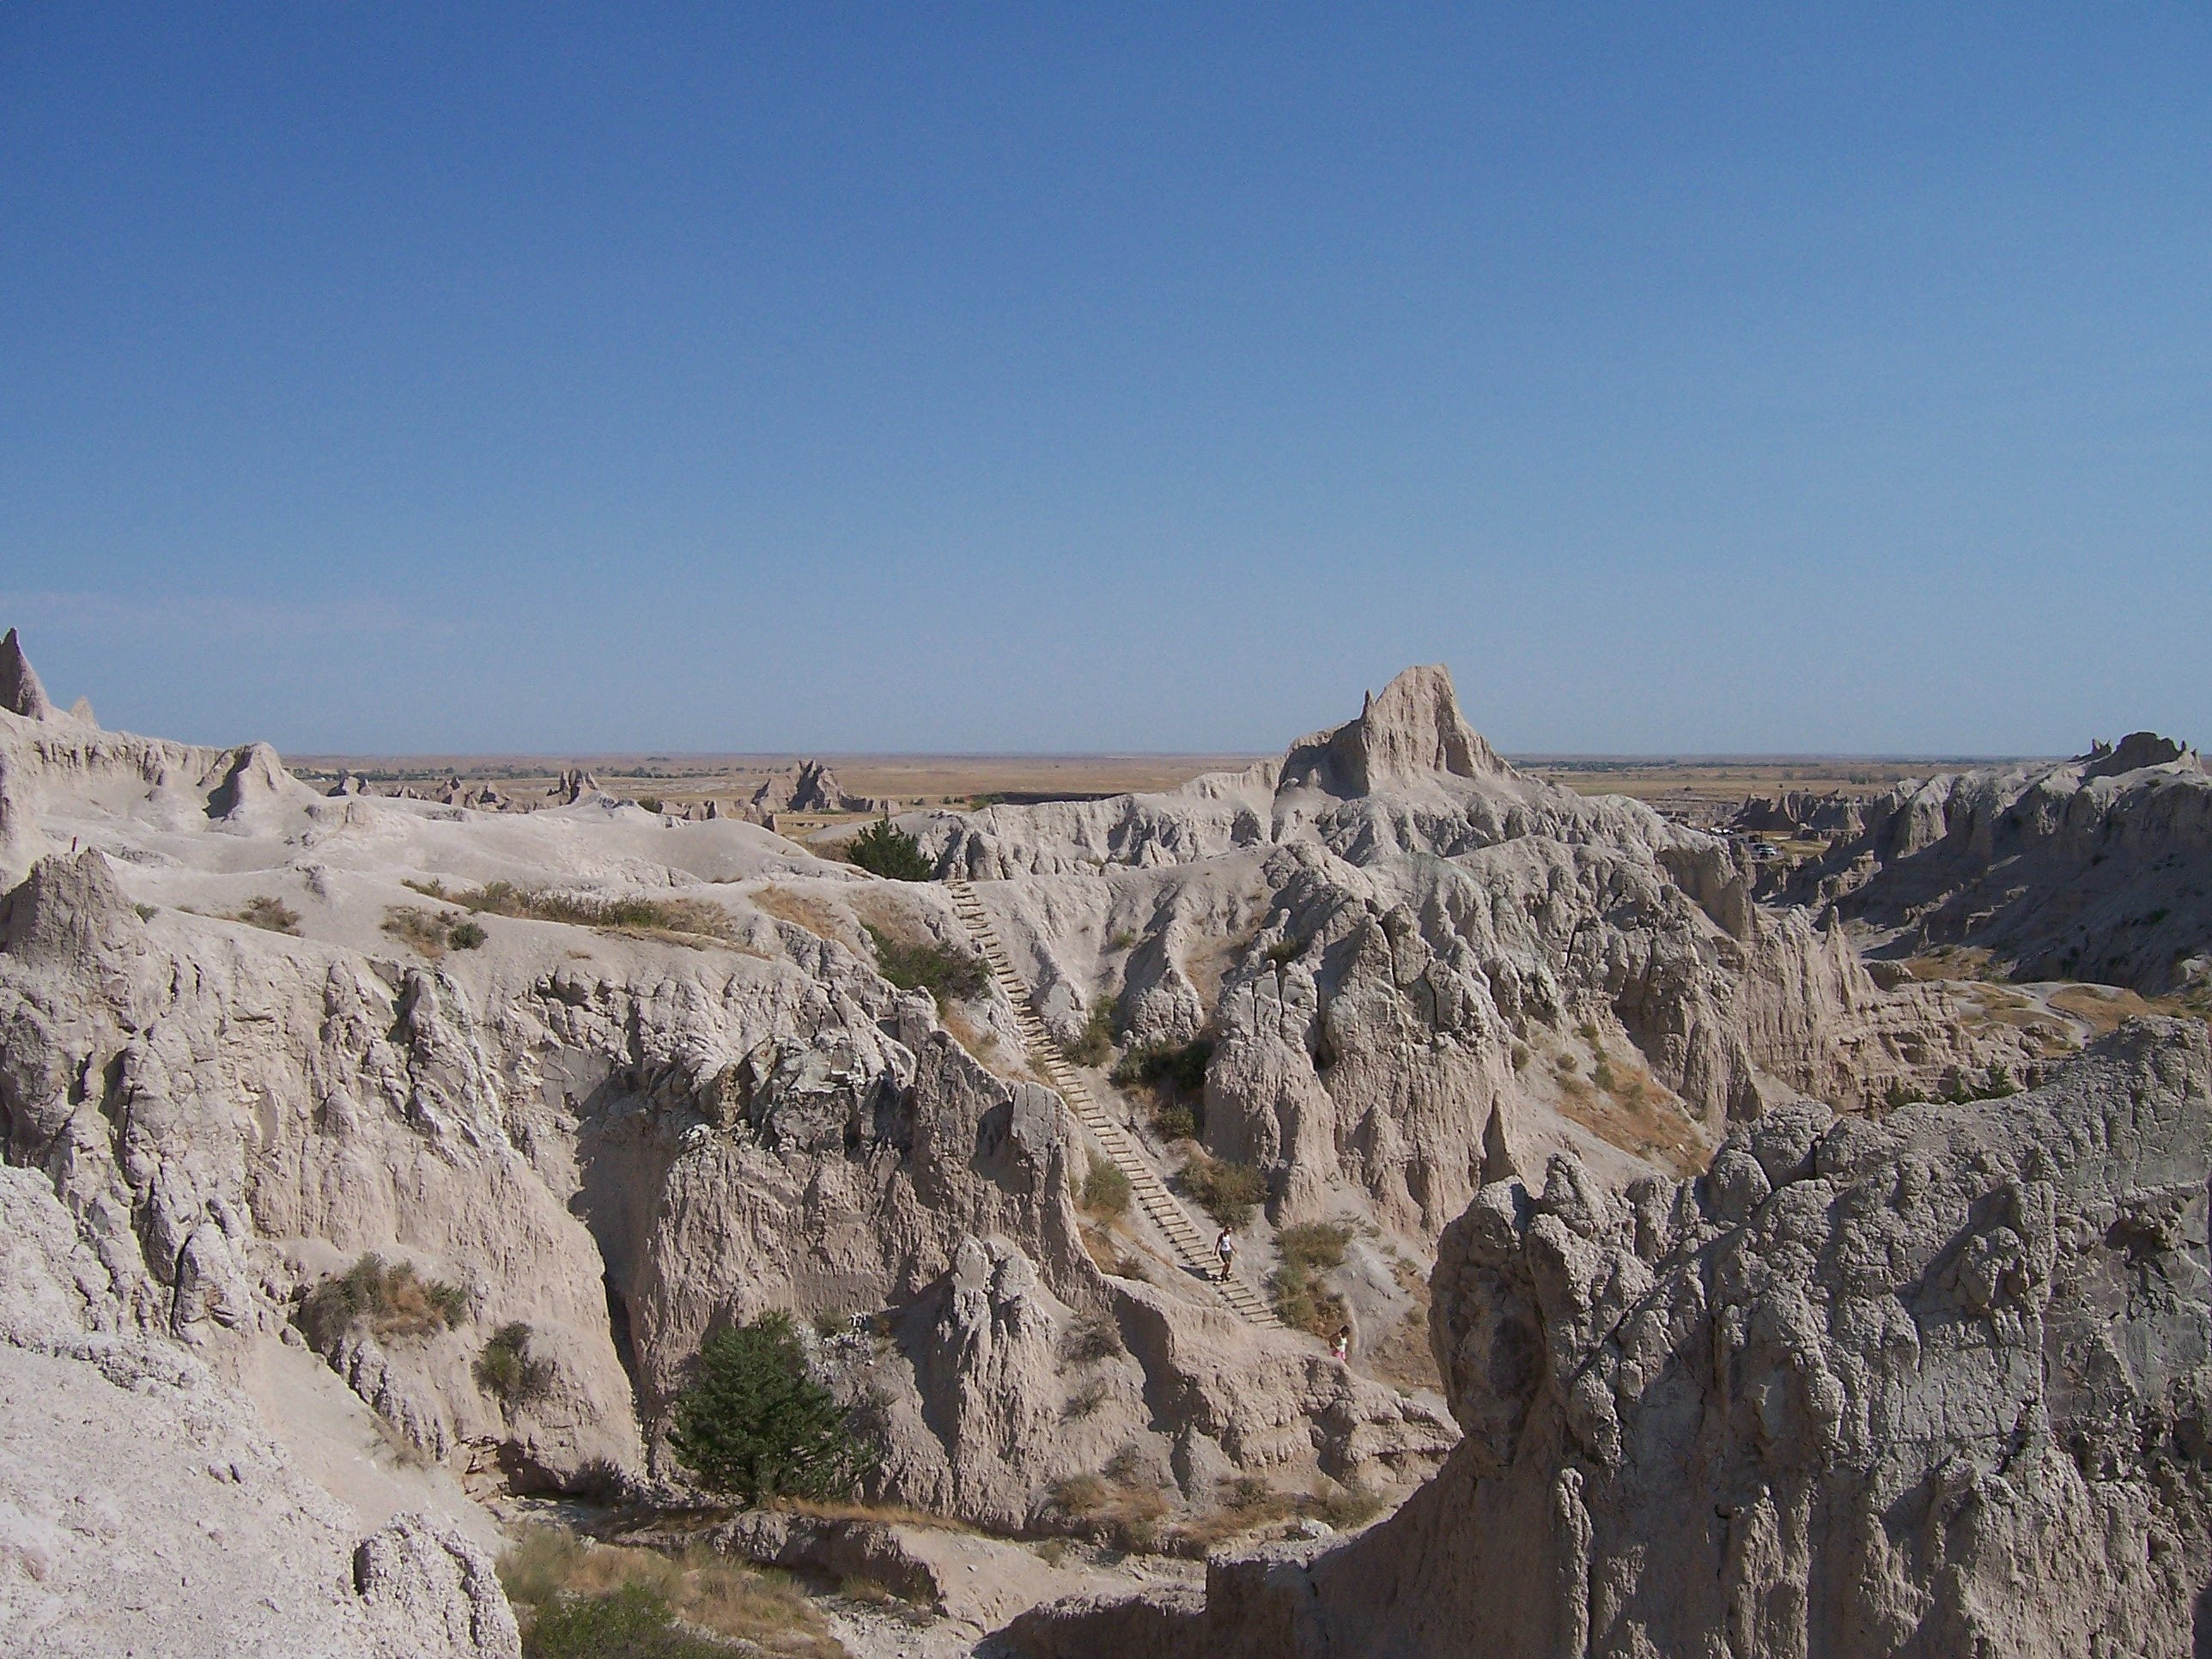
landscape, nature, rock, arid, desert, valley, desolate, formation, cliff, remote, scenic, park, rugged, terrain, erosion, outdoors, geology, badlands, plateau, geological, wadi, south dakota, landform, geographical feature